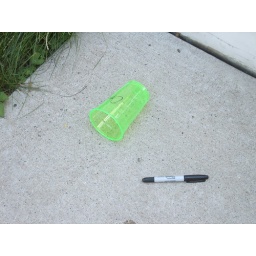
I found them on the sidewalk in front of the house the next morning. No idea how they got there.